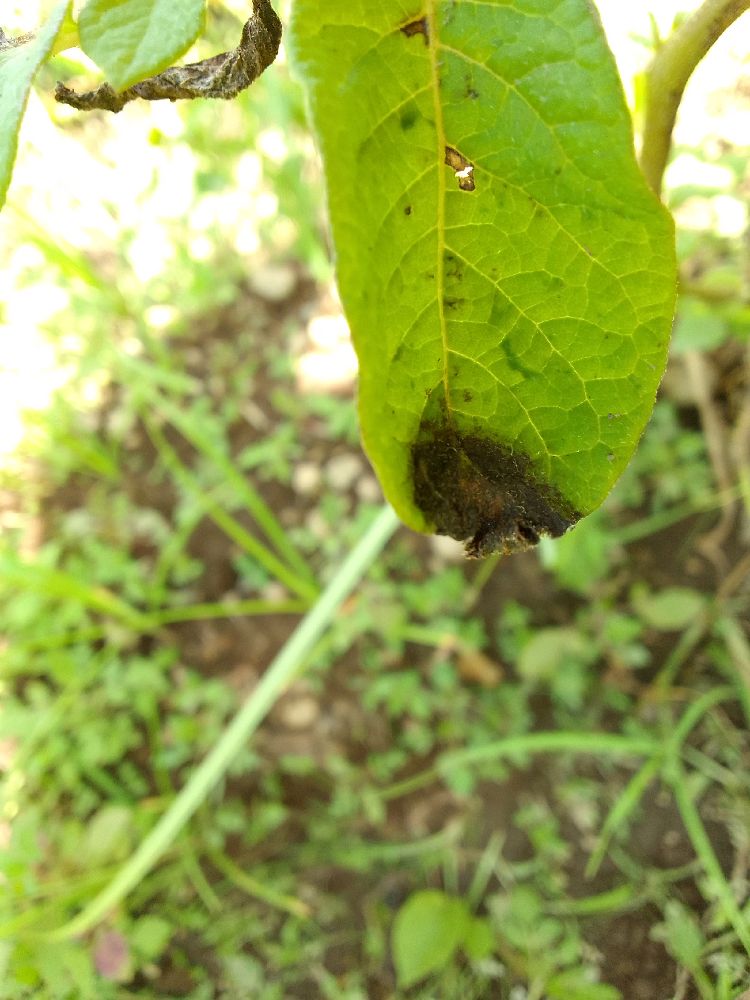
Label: Late blight